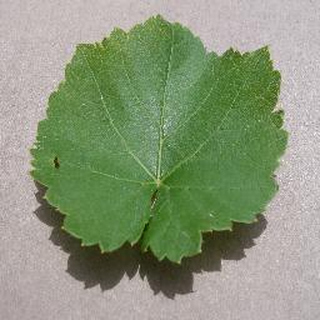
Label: healthy_grape